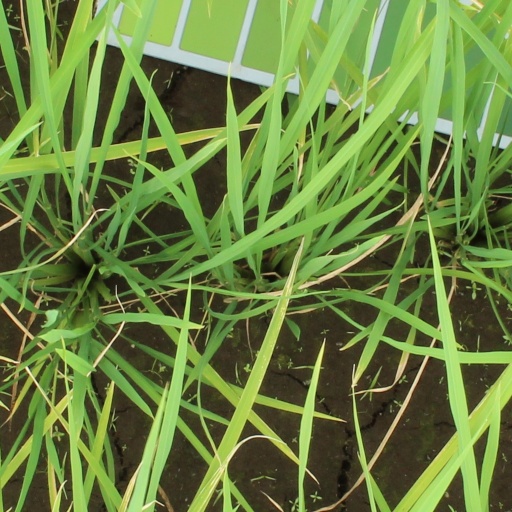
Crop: rice